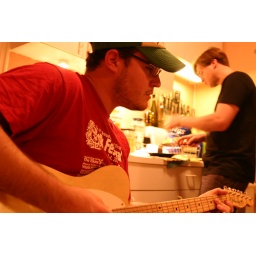
Jon Bertrand of the Pine Leaf Boys playing guitar in the kitchen while Chris cuts &amp;amp; then feeds us cheeses.